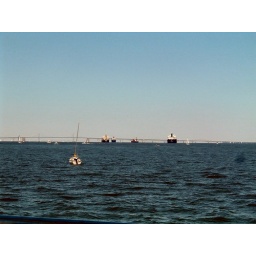
Shipping lane in the Chesapeake Bay. Our boat passed in between the four container ships on the horizon.